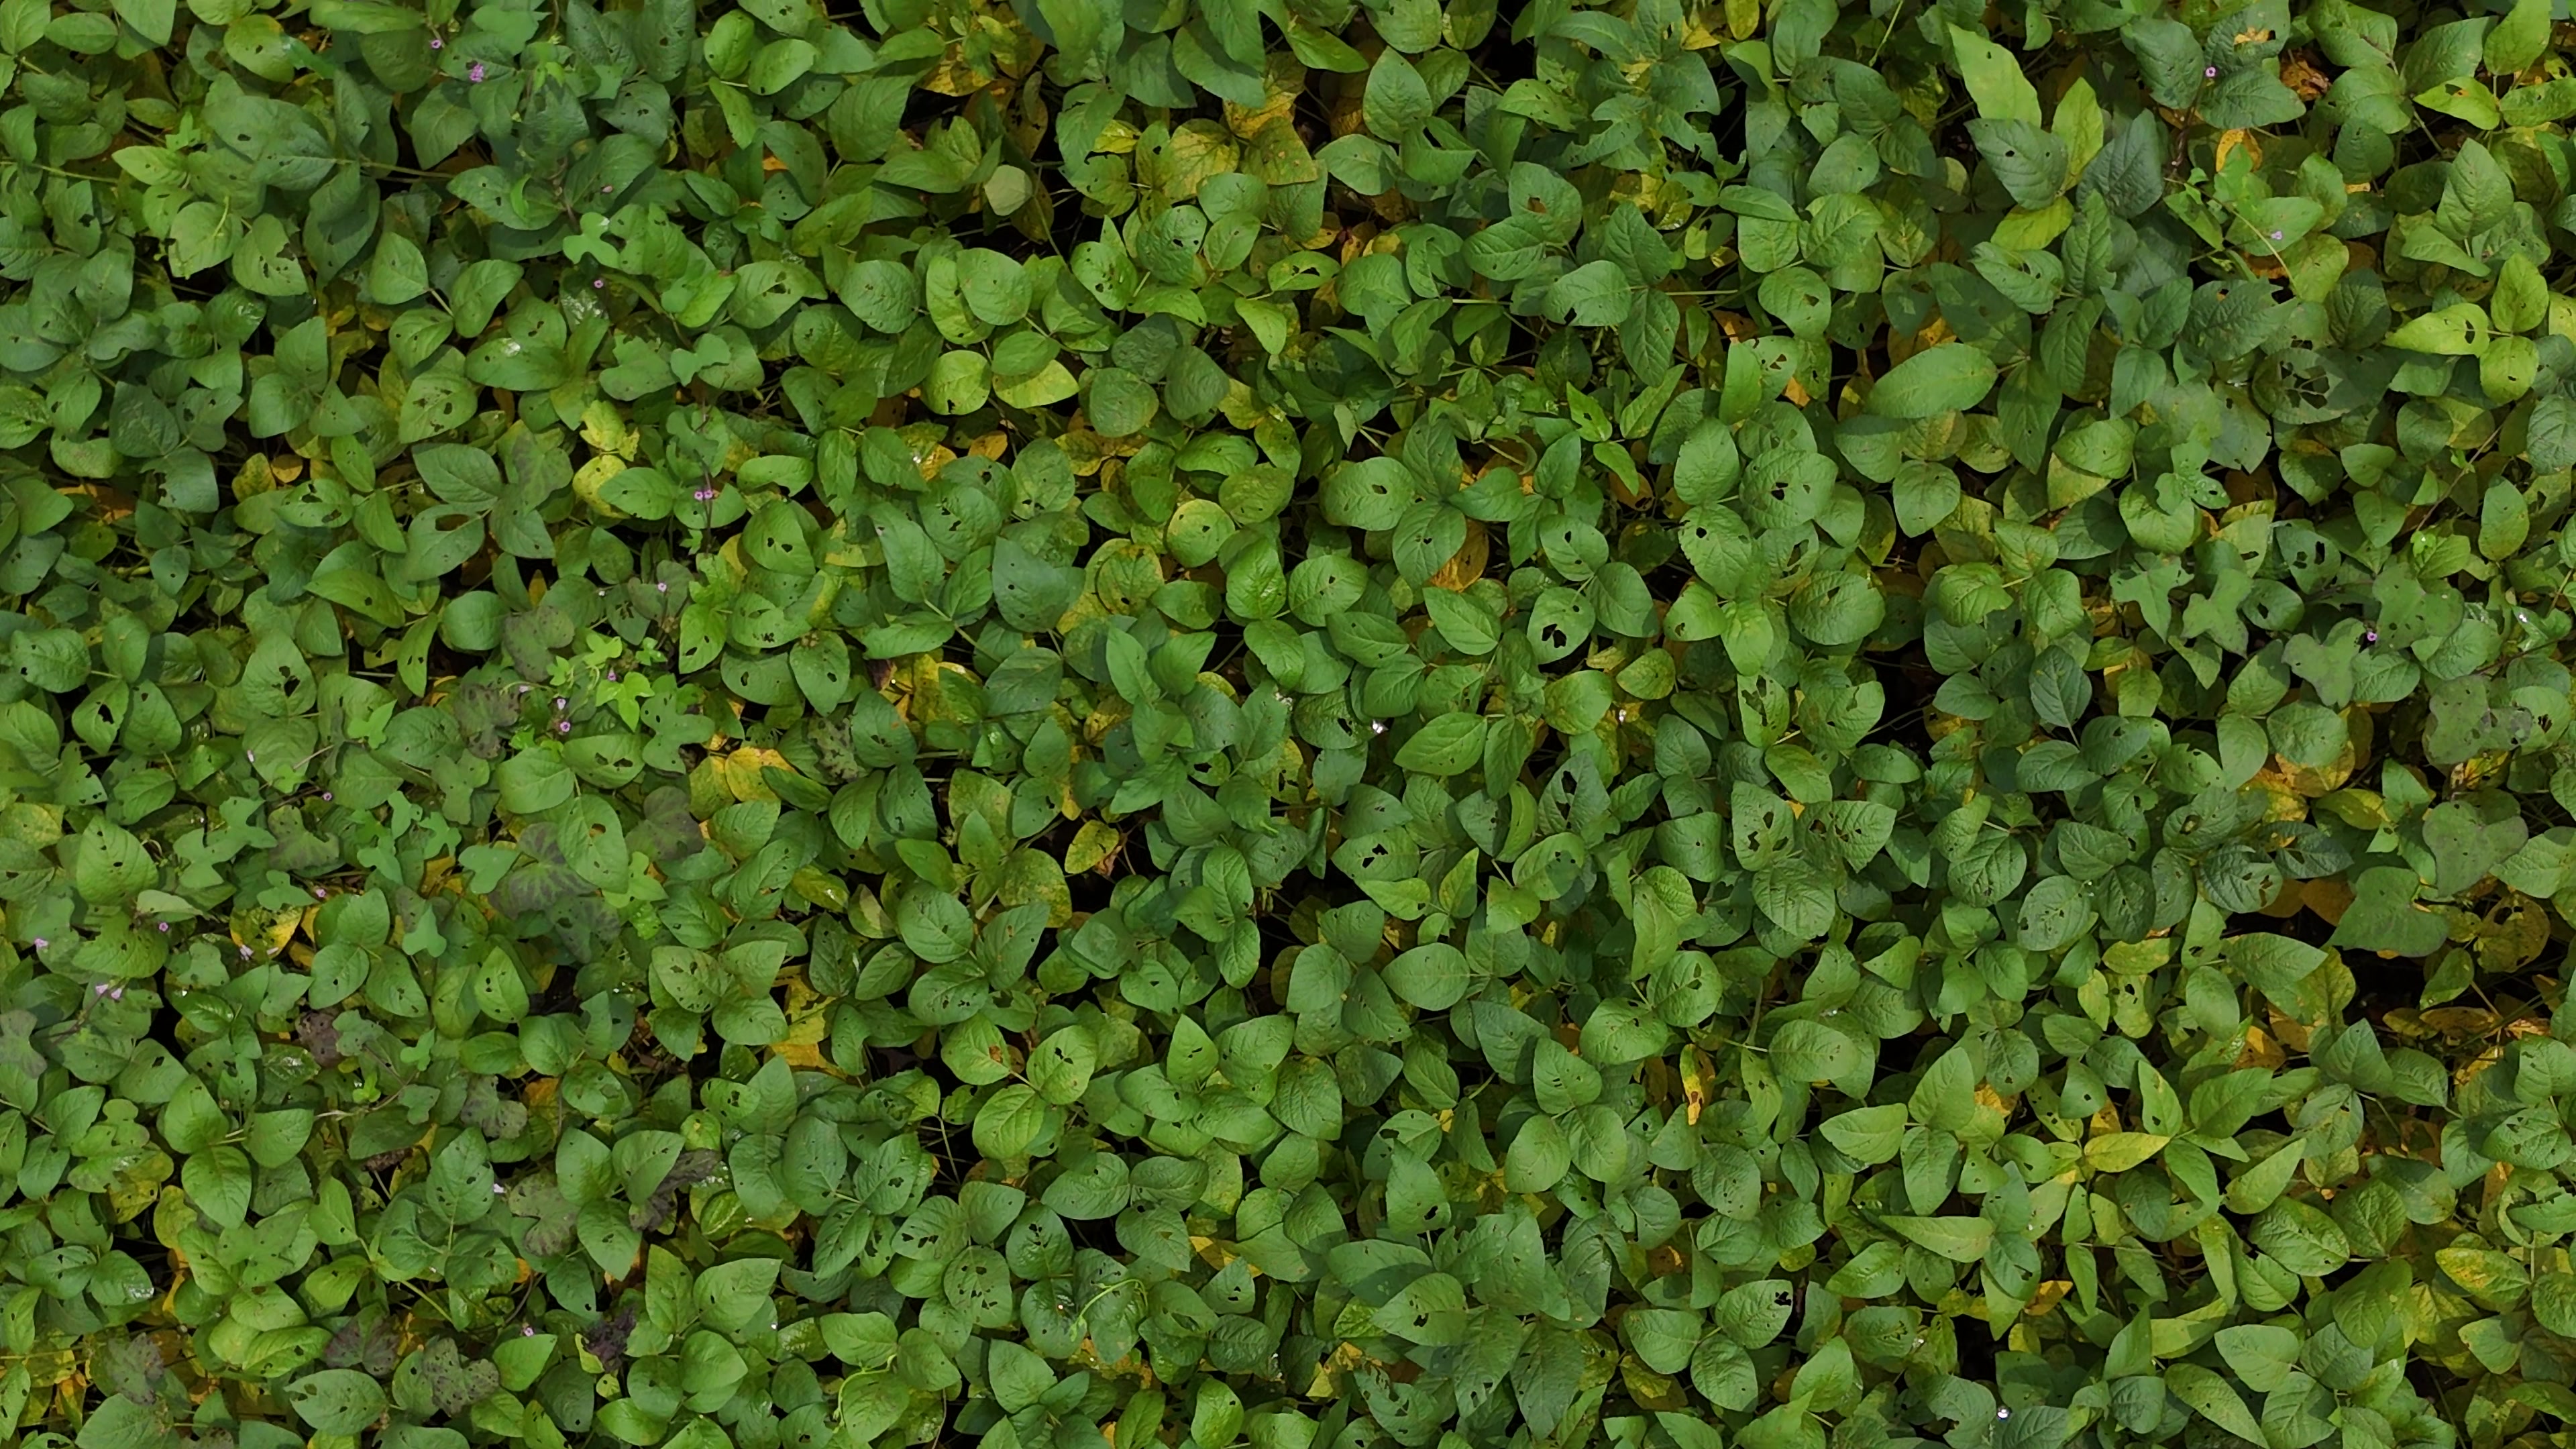
Label: Mosaic